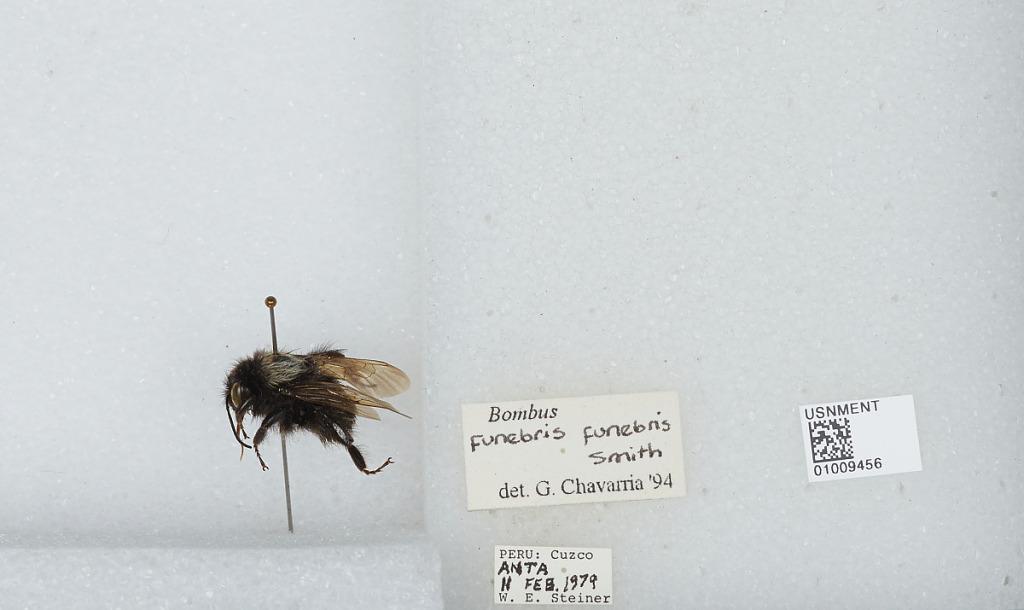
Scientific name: Bombus (Funebribombus) funebris funebris Smith
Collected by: W. Steiner
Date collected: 1979-2-11
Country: Peru
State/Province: Cusco
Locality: Anta
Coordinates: -13.4803, -72.1111
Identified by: Chavarria, G.